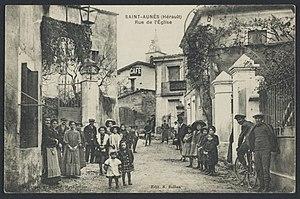
Saint-Aunès. - Rue de l'église
Saint-Aunès est une commune française située dans le département de l'Hérault en région Occitanie.